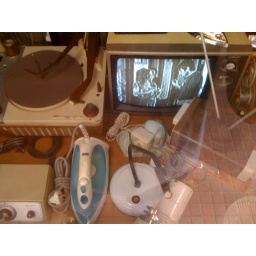
Although the signs in the window said nothing about &amp;quot;vintage&amp;quot; or &amp;quot;antique.&amp;quot;